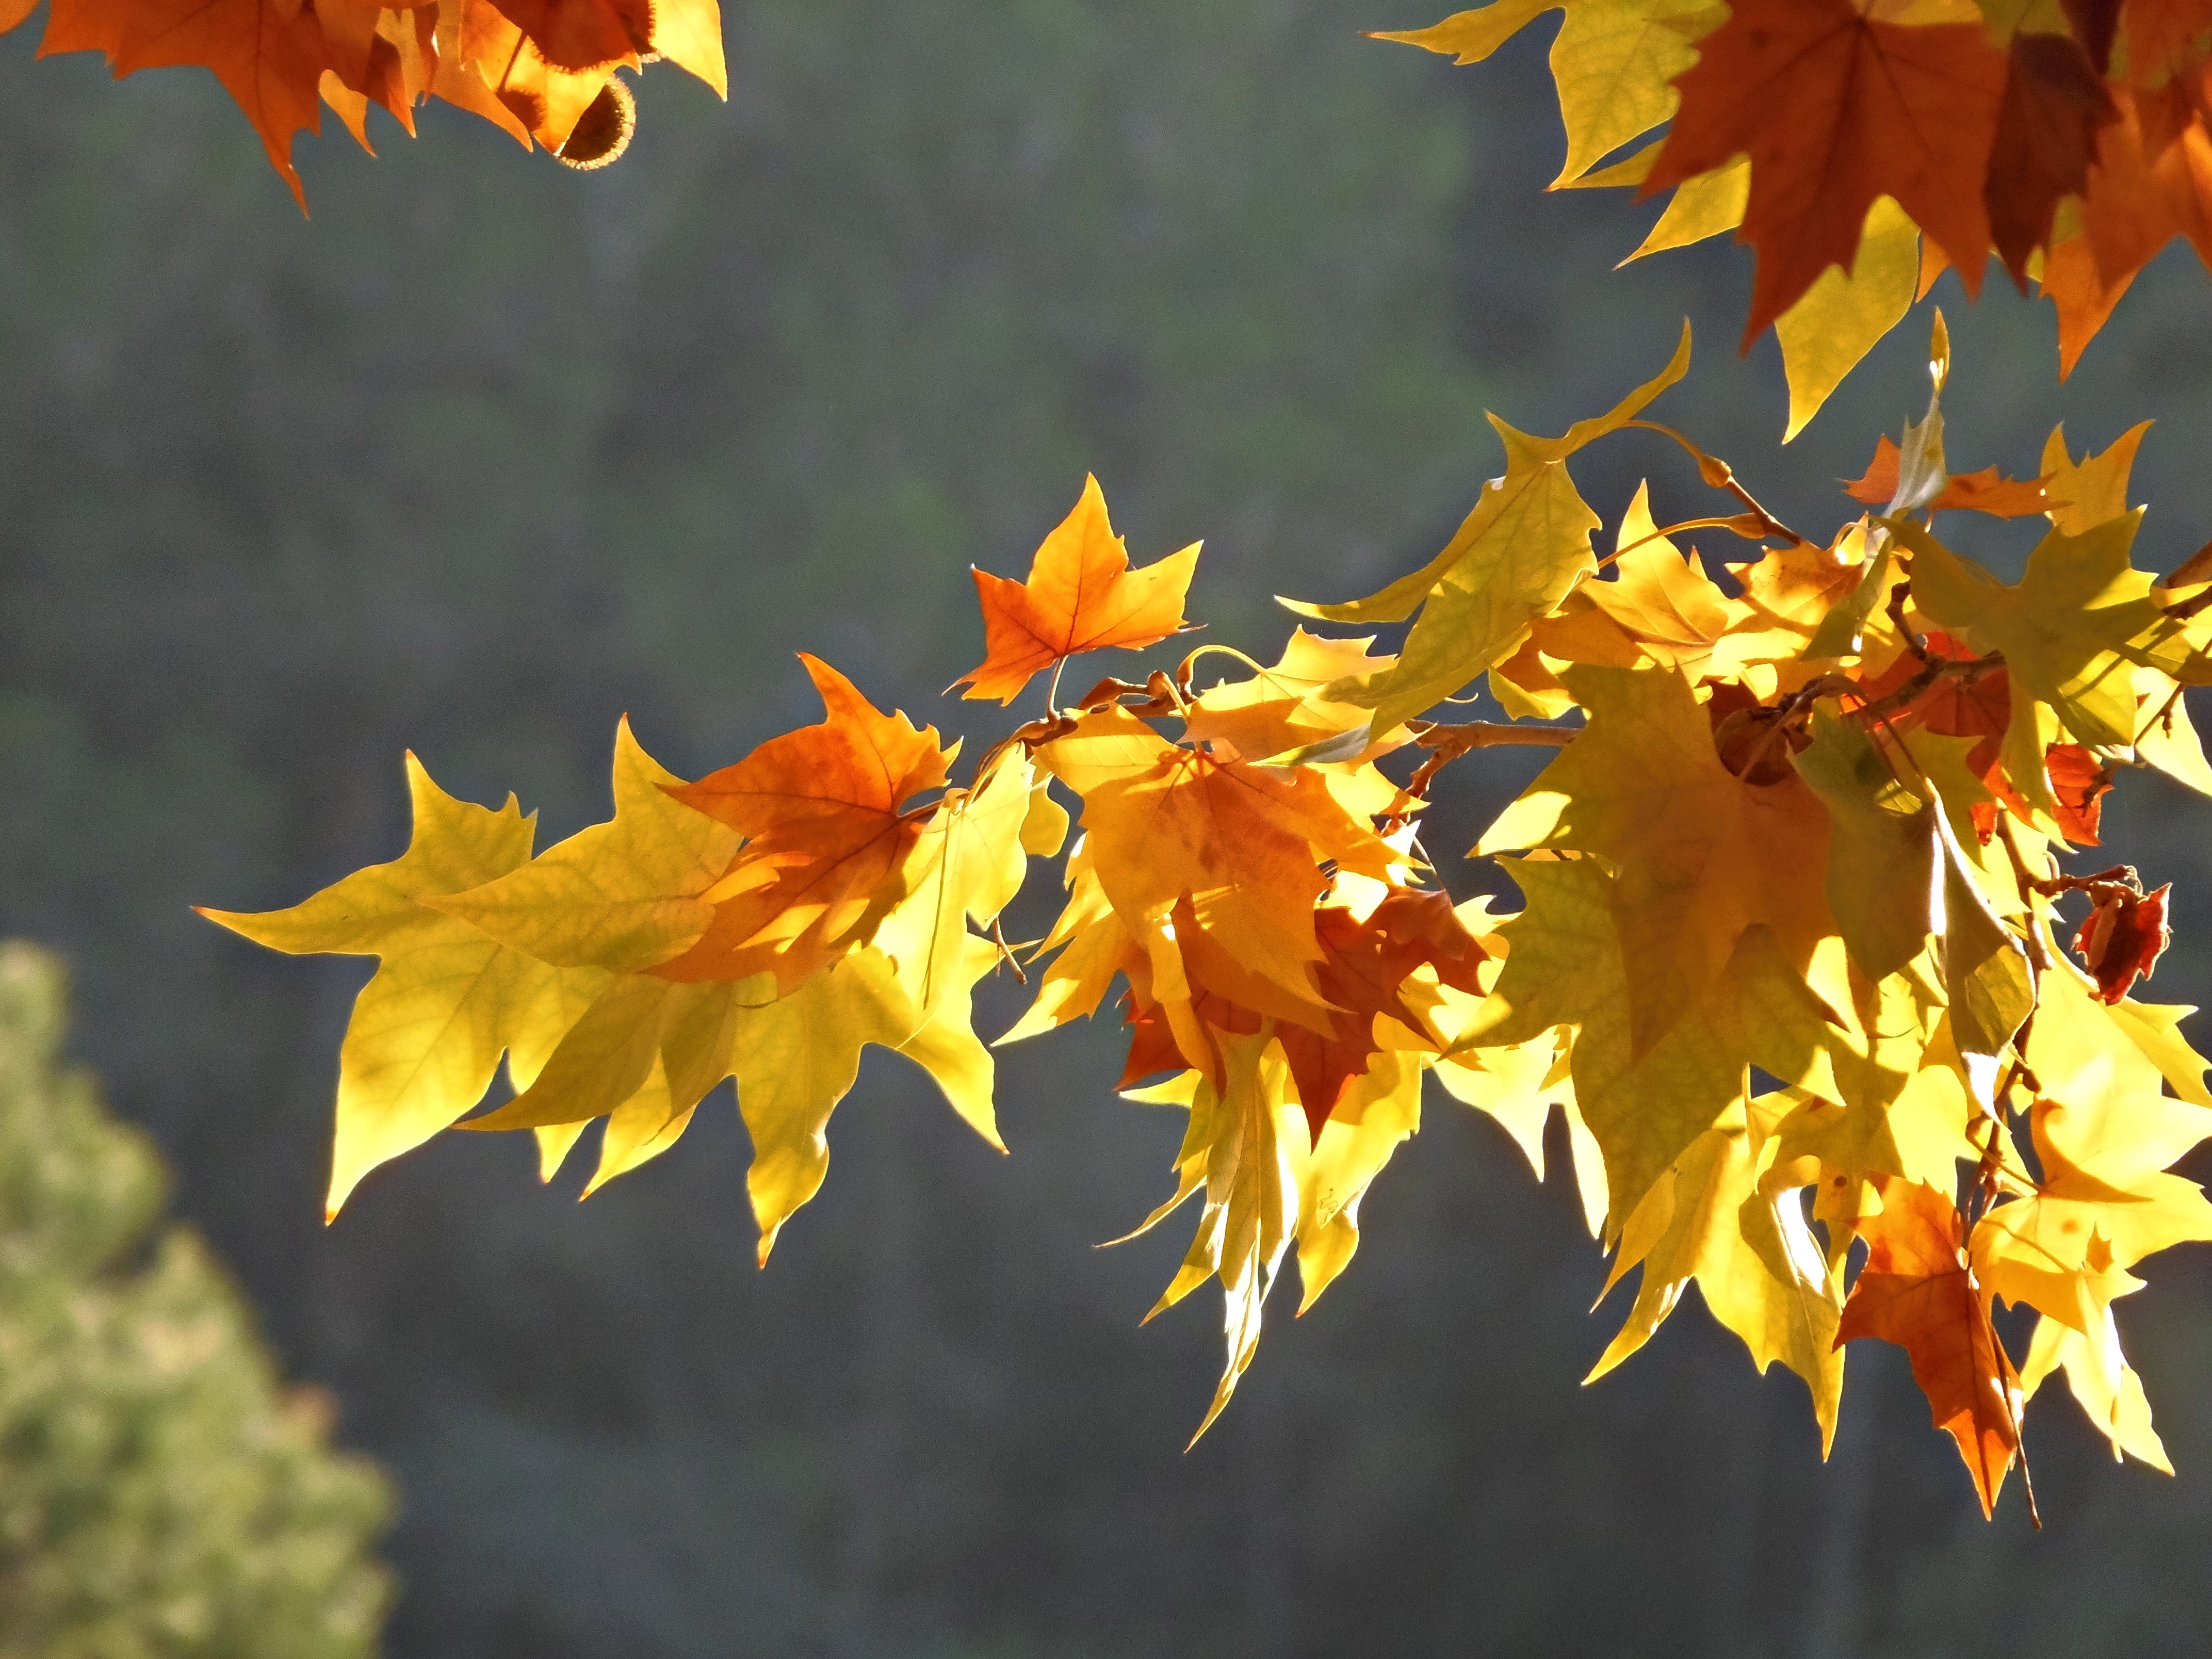
tree, branch, plant, sunlight, leaf, flower, autumn, botany, yellow, flora, season, maple tree, maple leaf, leaves, colors, shrub, shades, fall colors, golden autumn, macro photography, flowering plant, maidenhair tree, woody plant, land plant, platanus leaves, banana shade